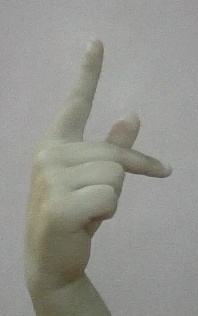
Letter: dha